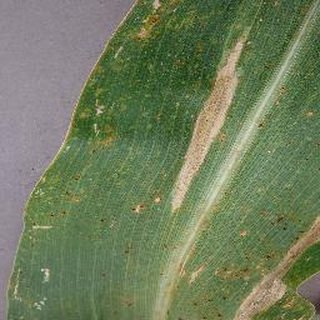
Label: corn_northern_leaf_blight